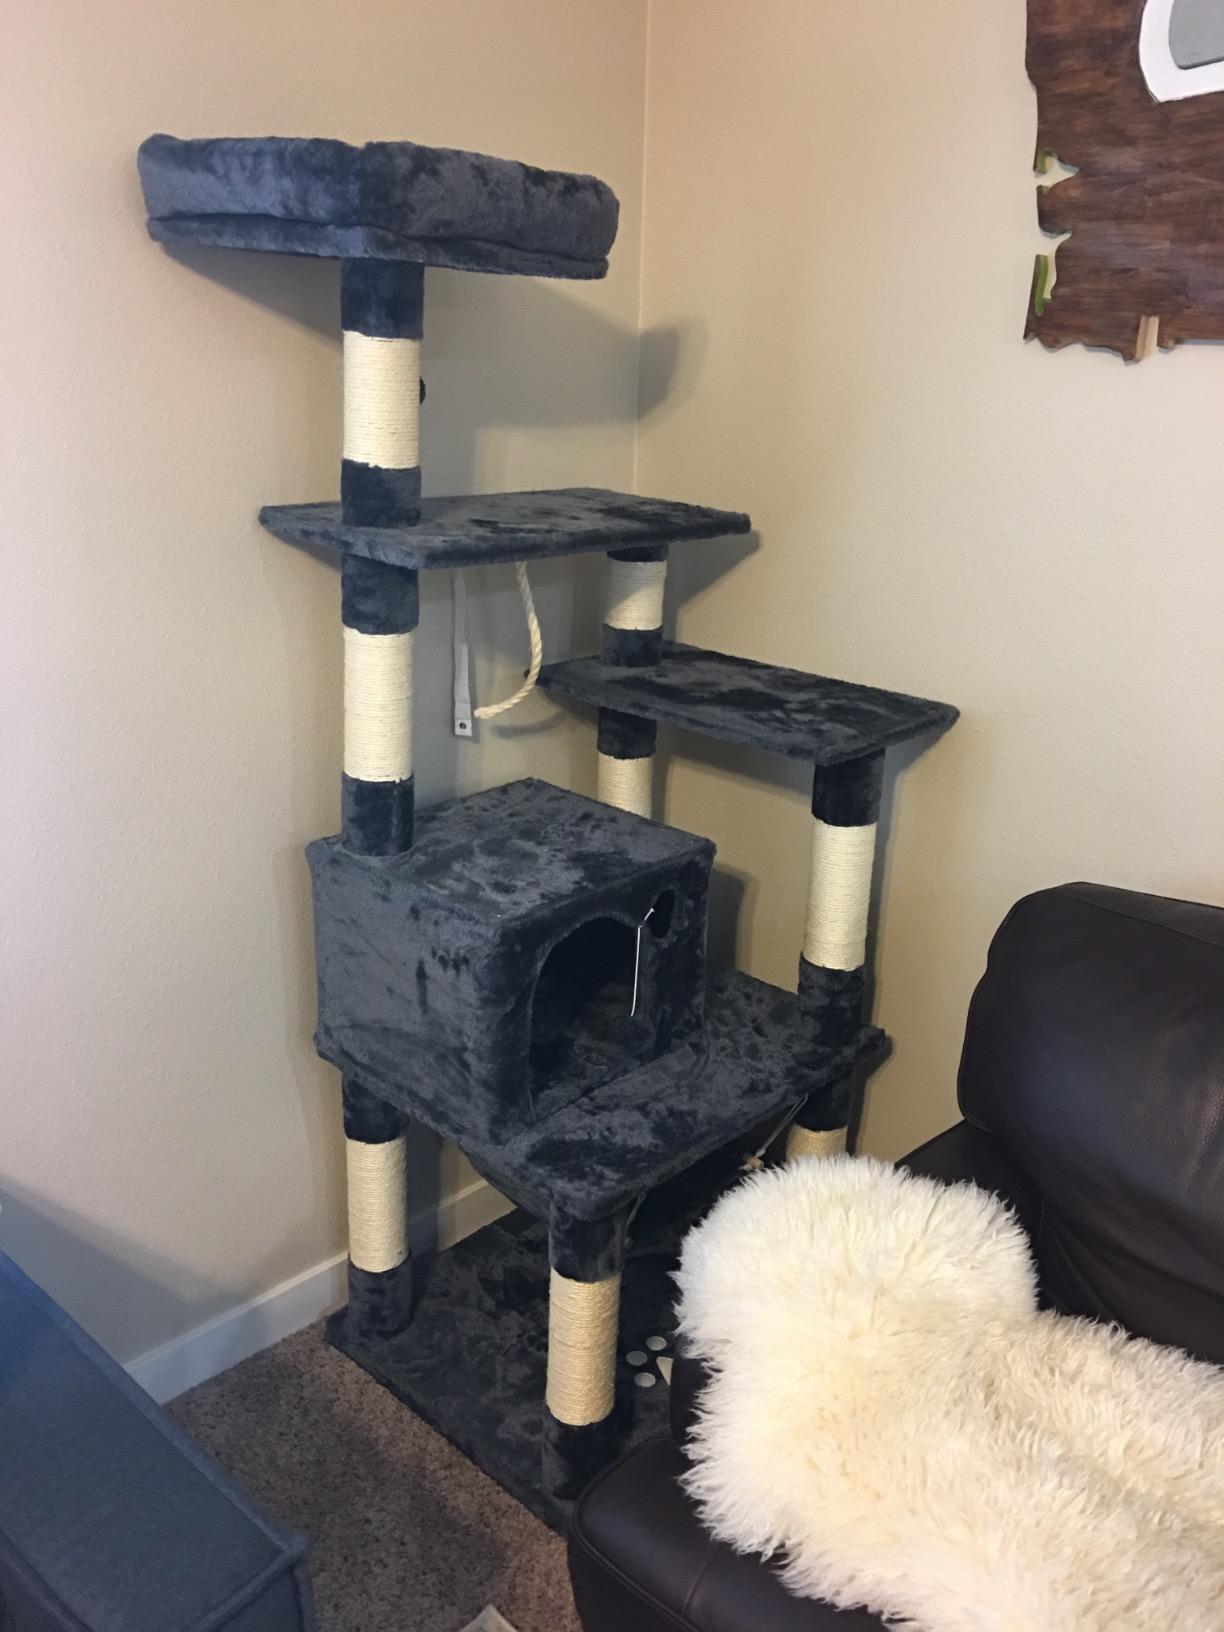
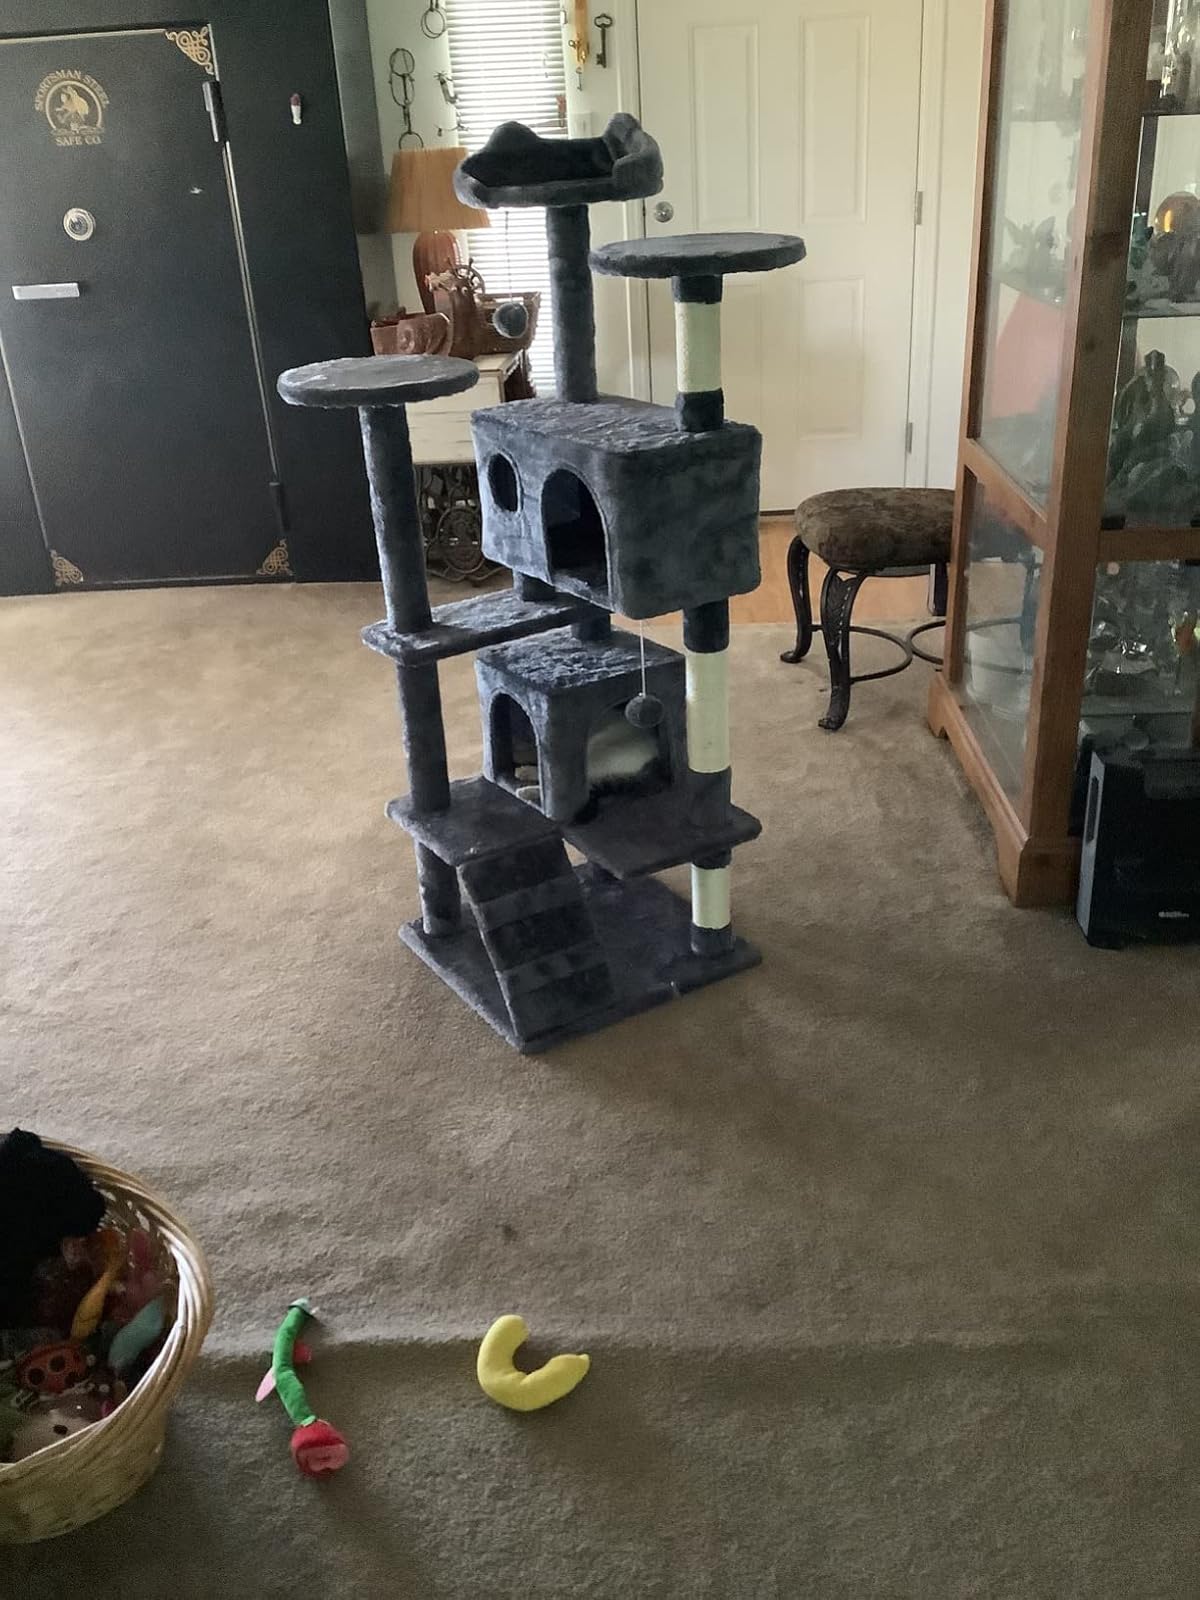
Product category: items_cat tree
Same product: no